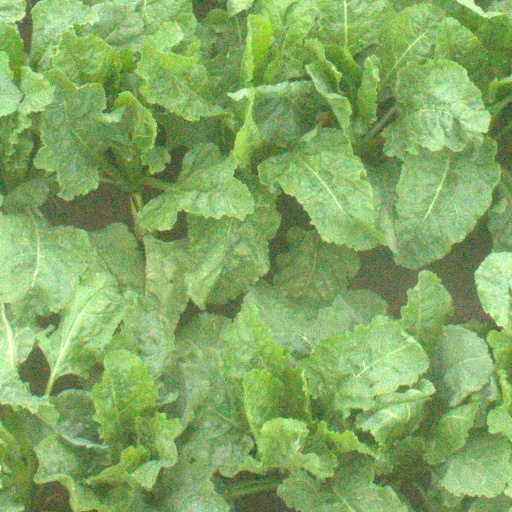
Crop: sugar beet